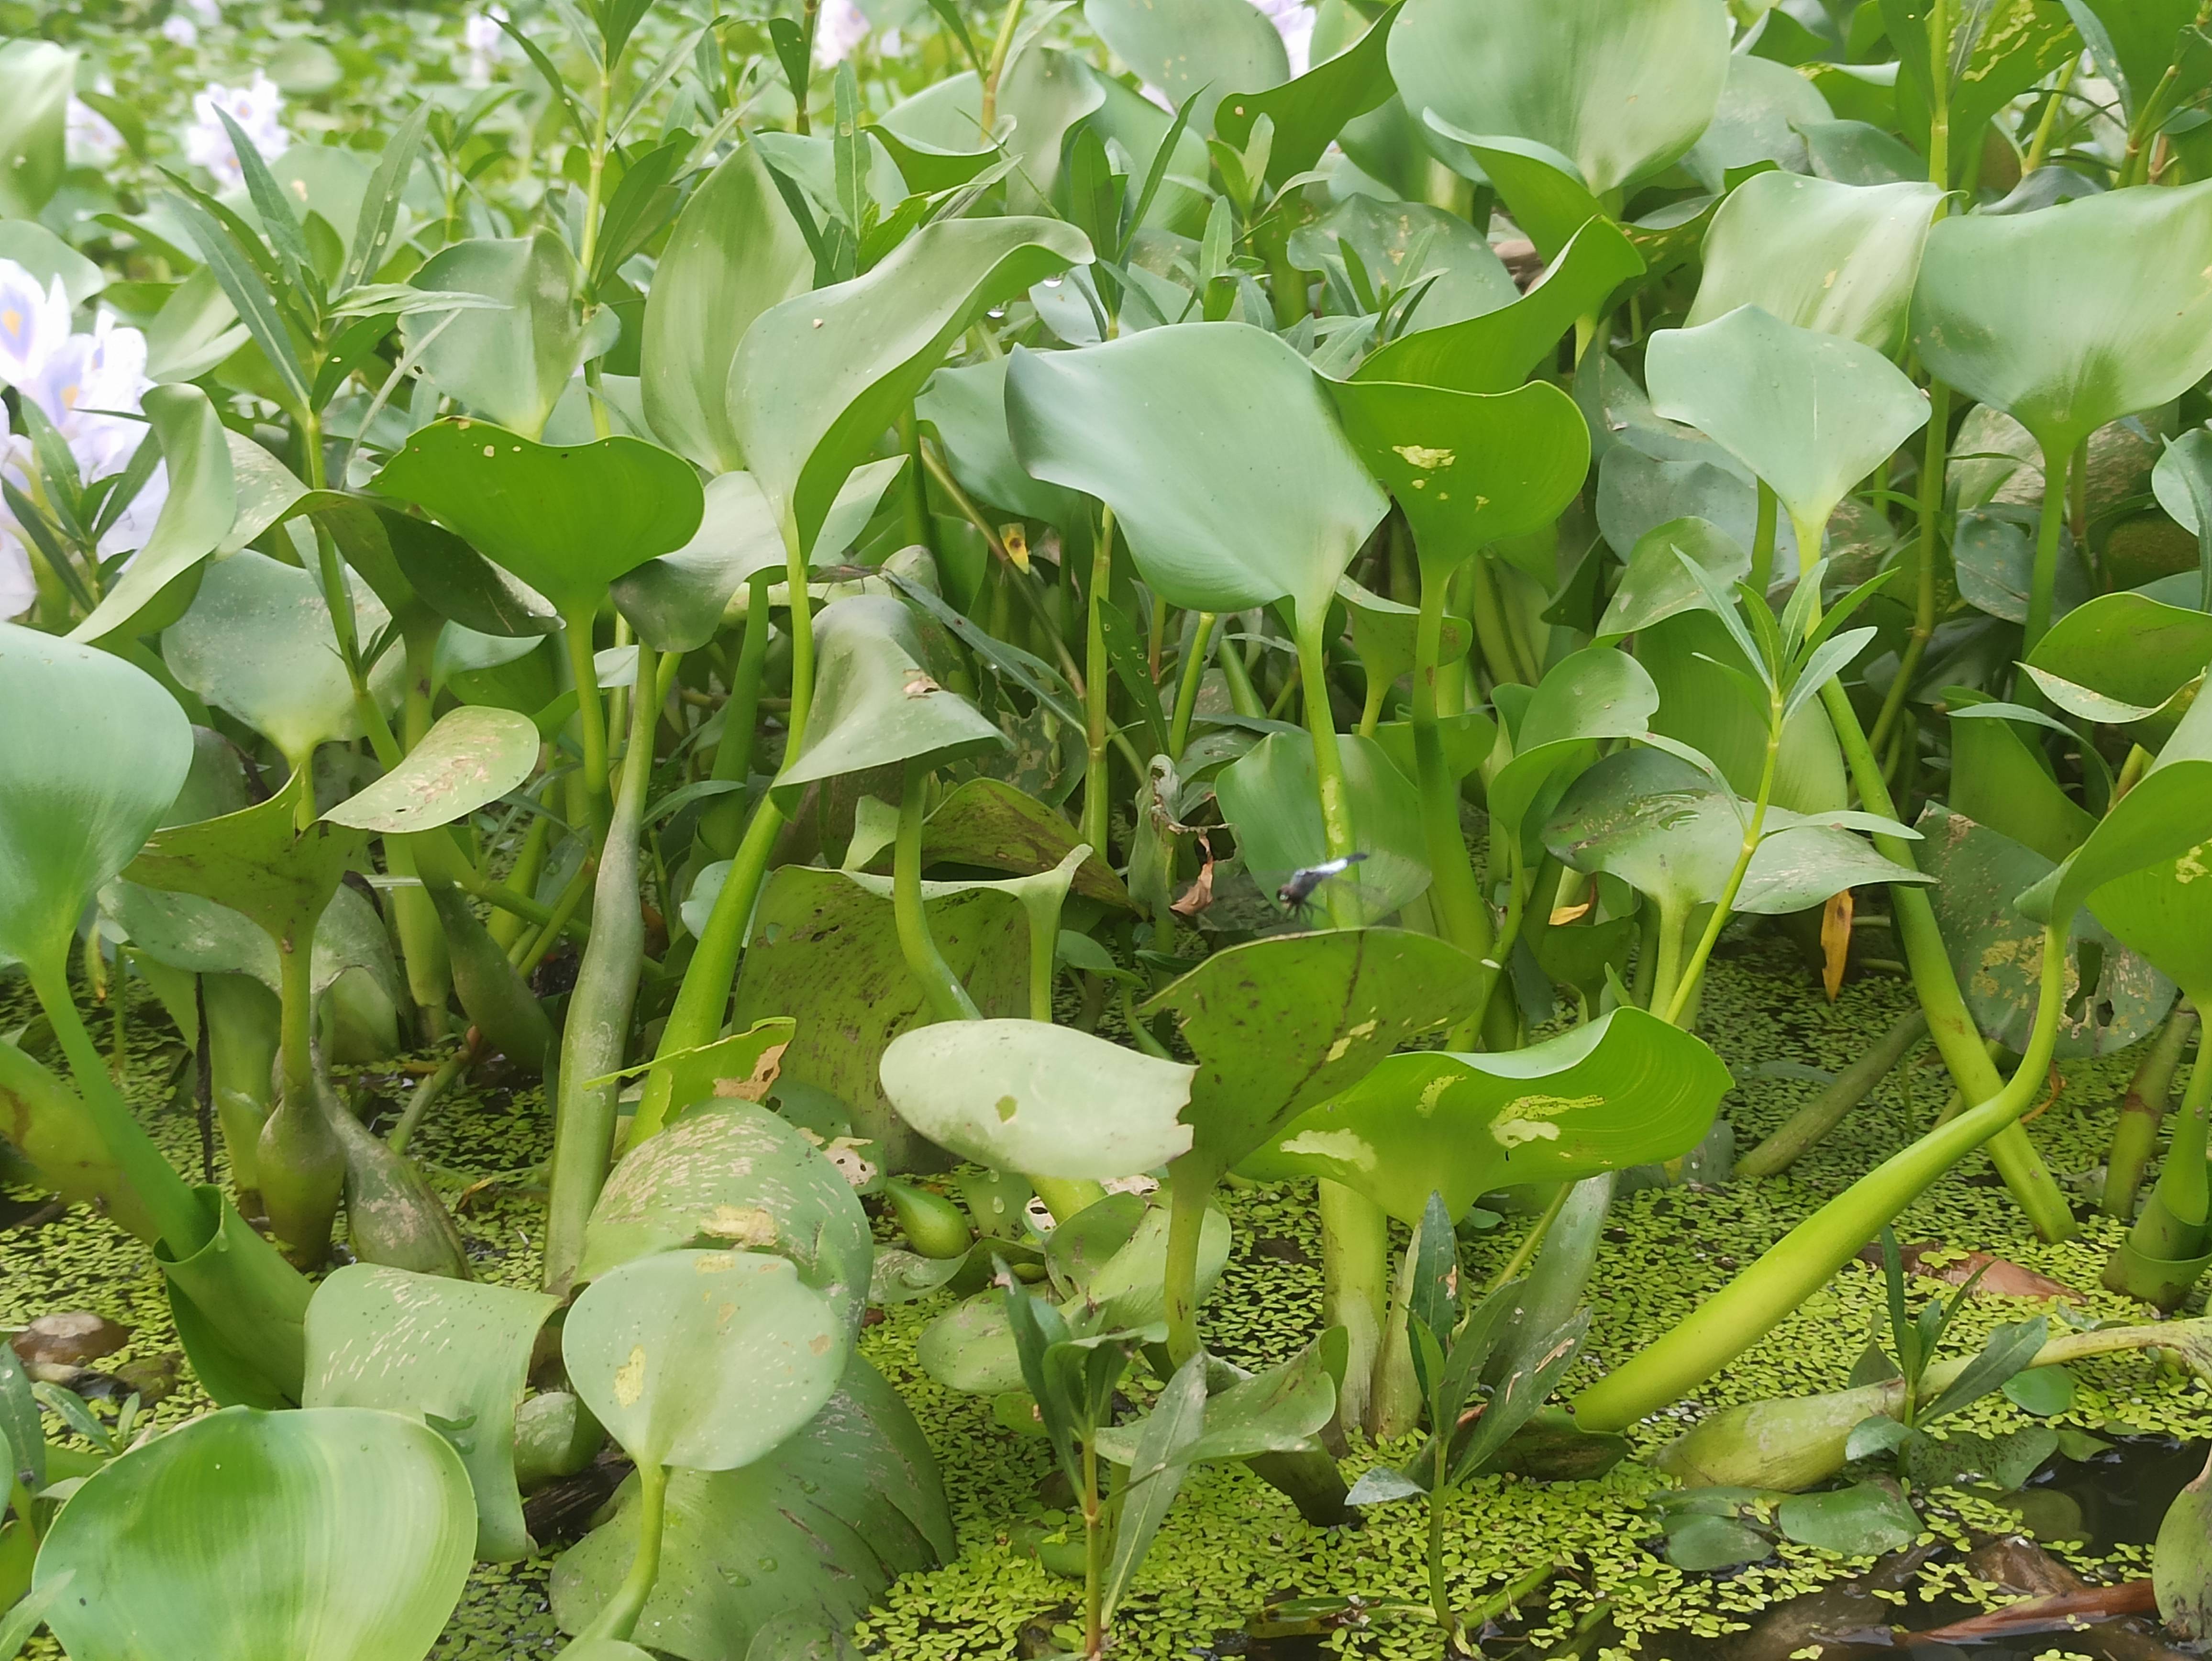
Species: Common Water Hyacinth (Eichornia crassipes)